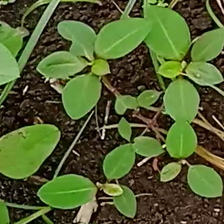
Weed species: Moti_dudhi(Euphorbia_geneculata_L)